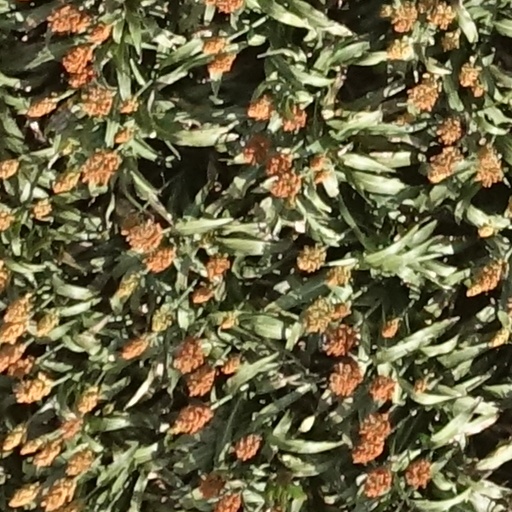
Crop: sorghum